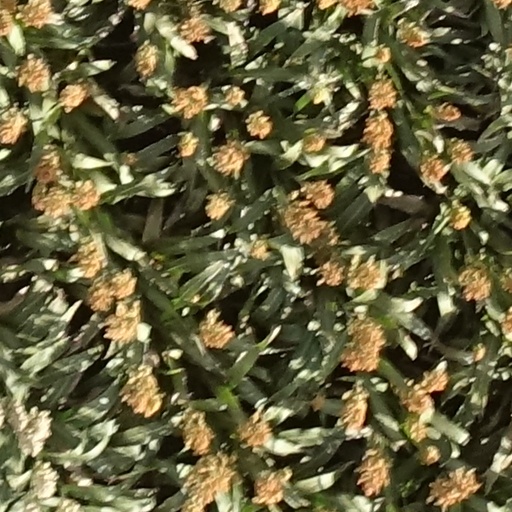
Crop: sorghum